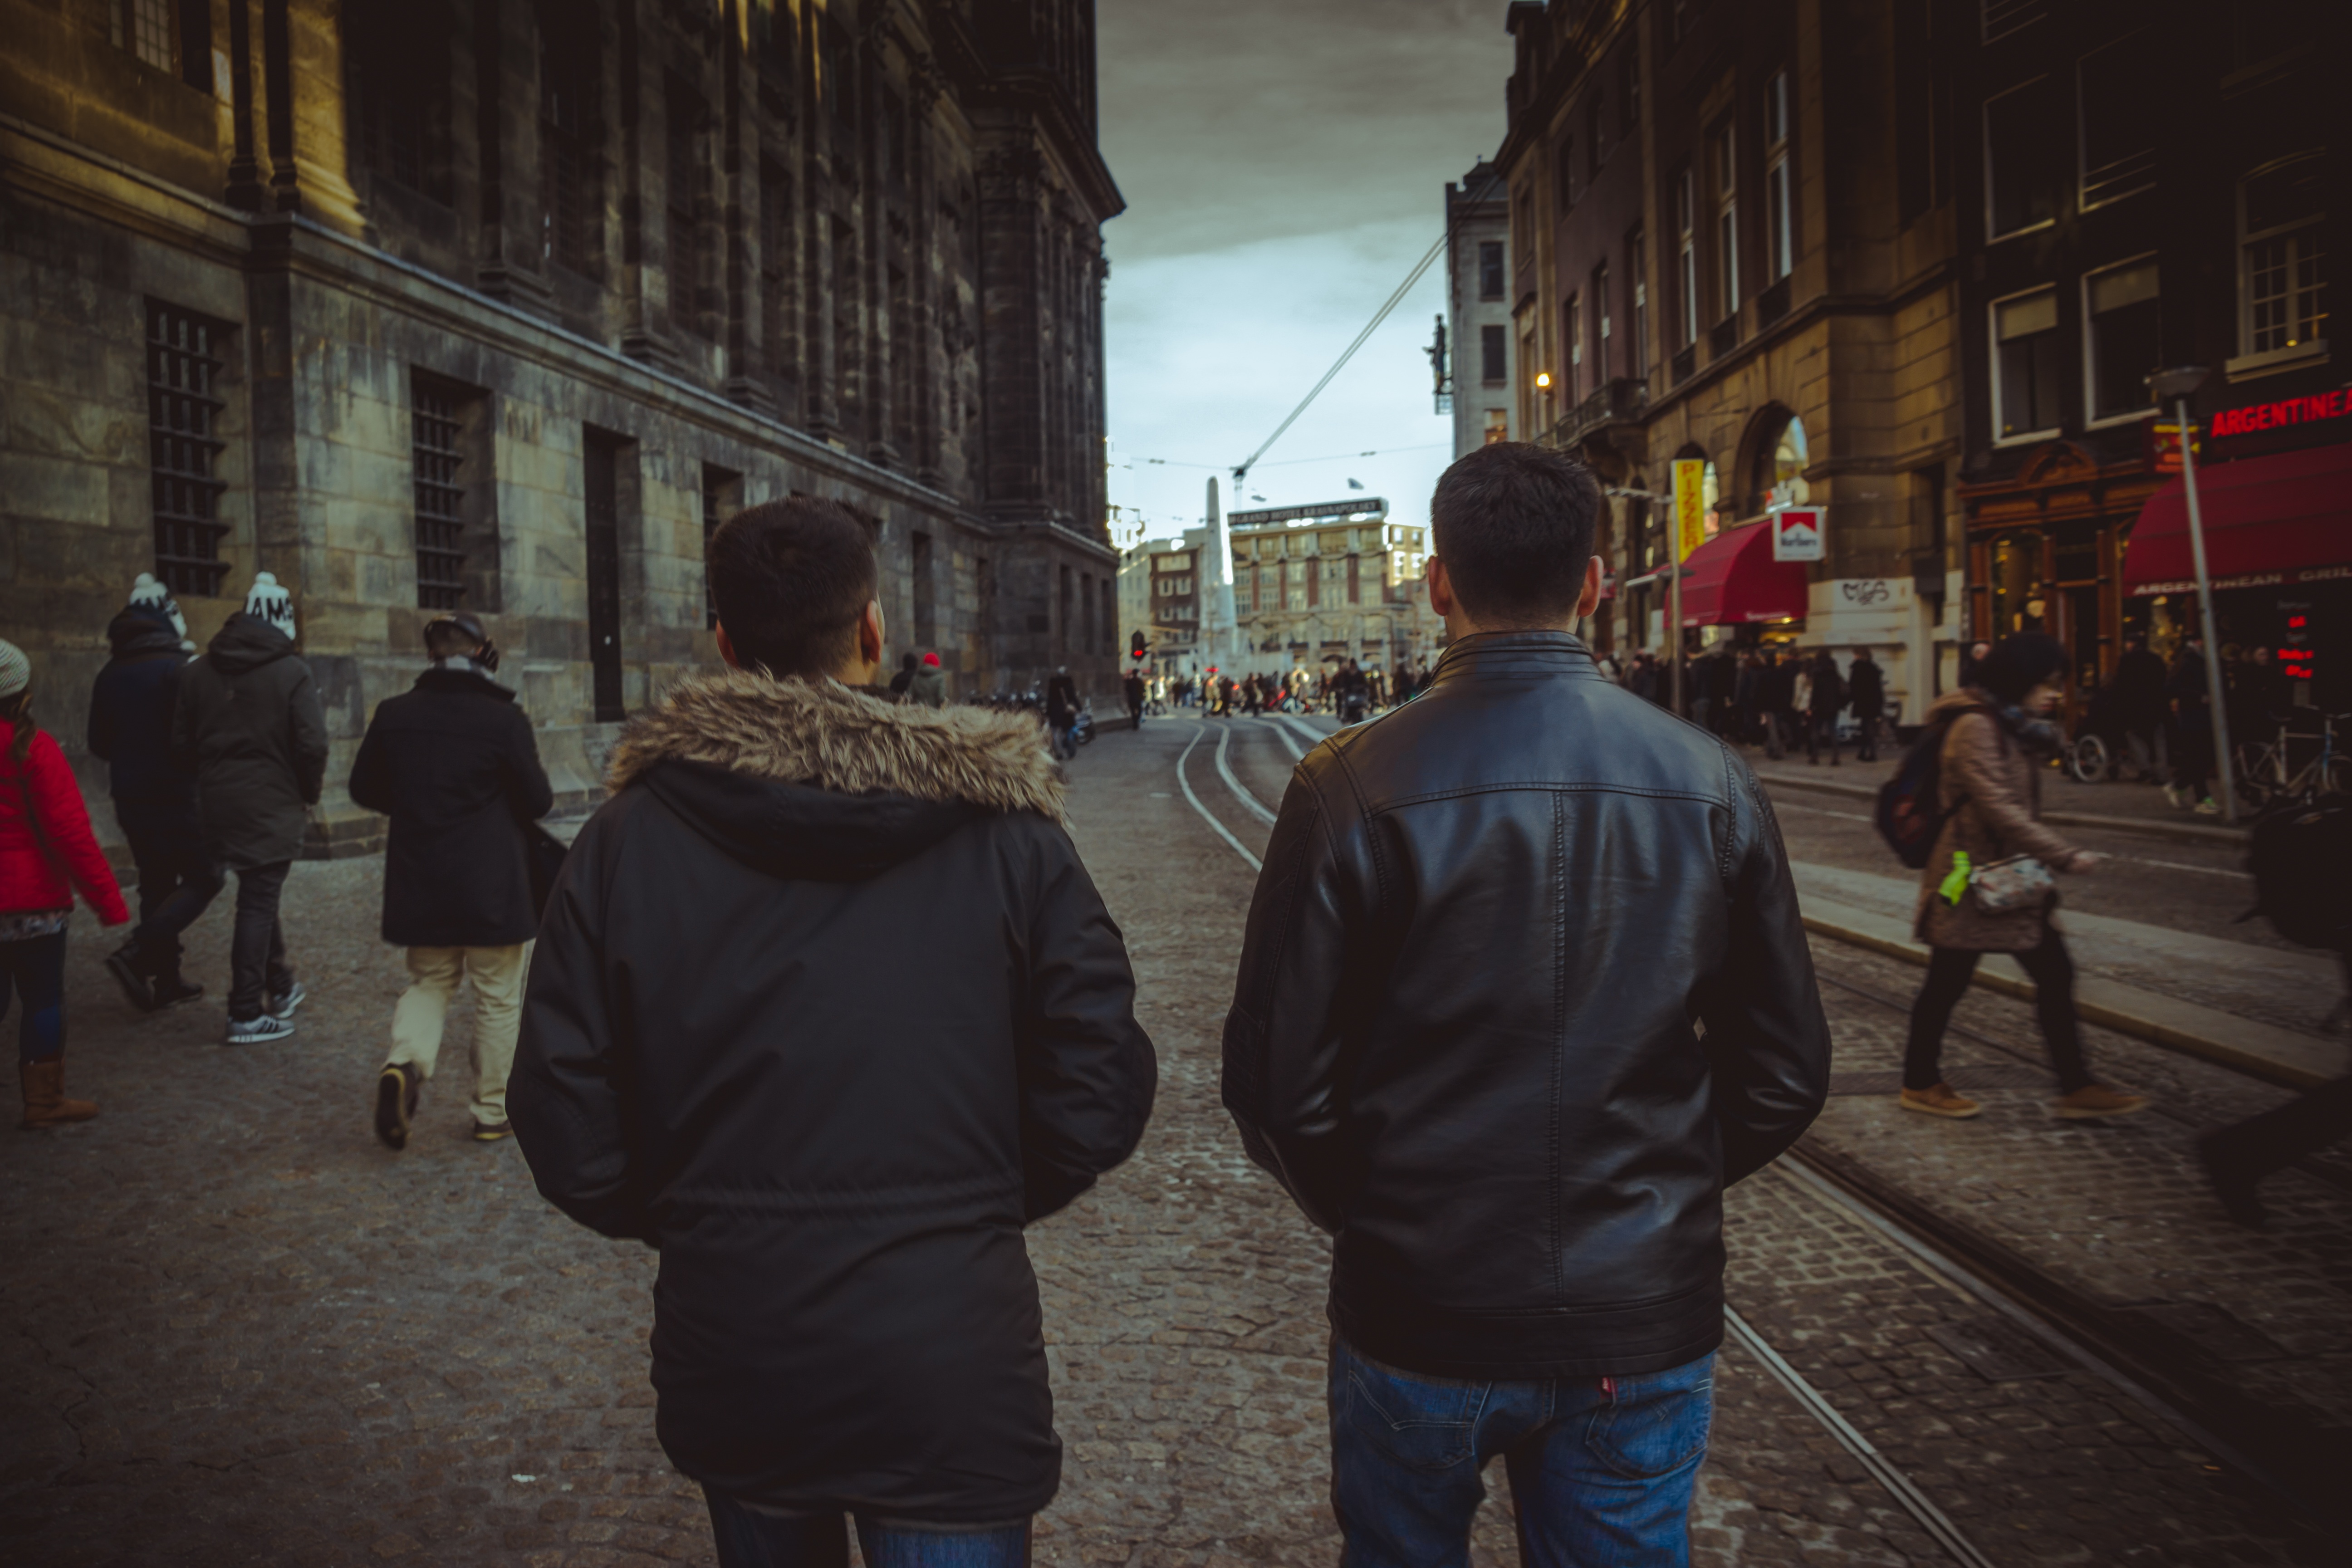
road, street, crowd, evening, temple, infrastructure, image